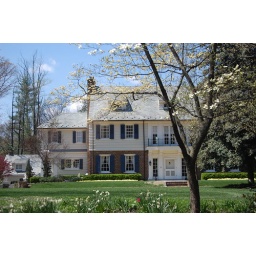
amazing old house in Richmondhaha i actually took this while driving so the tree flowers are a little blurred